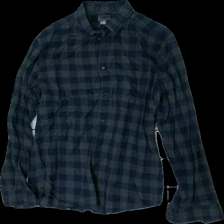
View: front
Type: Shirt
Category: Men
Brand: H&M
Colors: Blue, Grey
Material: 100% cotton
Pattern: Checkered print
Cut: Regular
Size: L
Season: All
Price range: 50-100
Recommended usage: Reuse